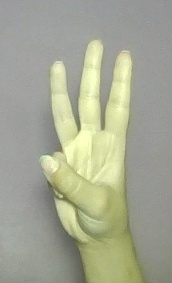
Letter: thaa